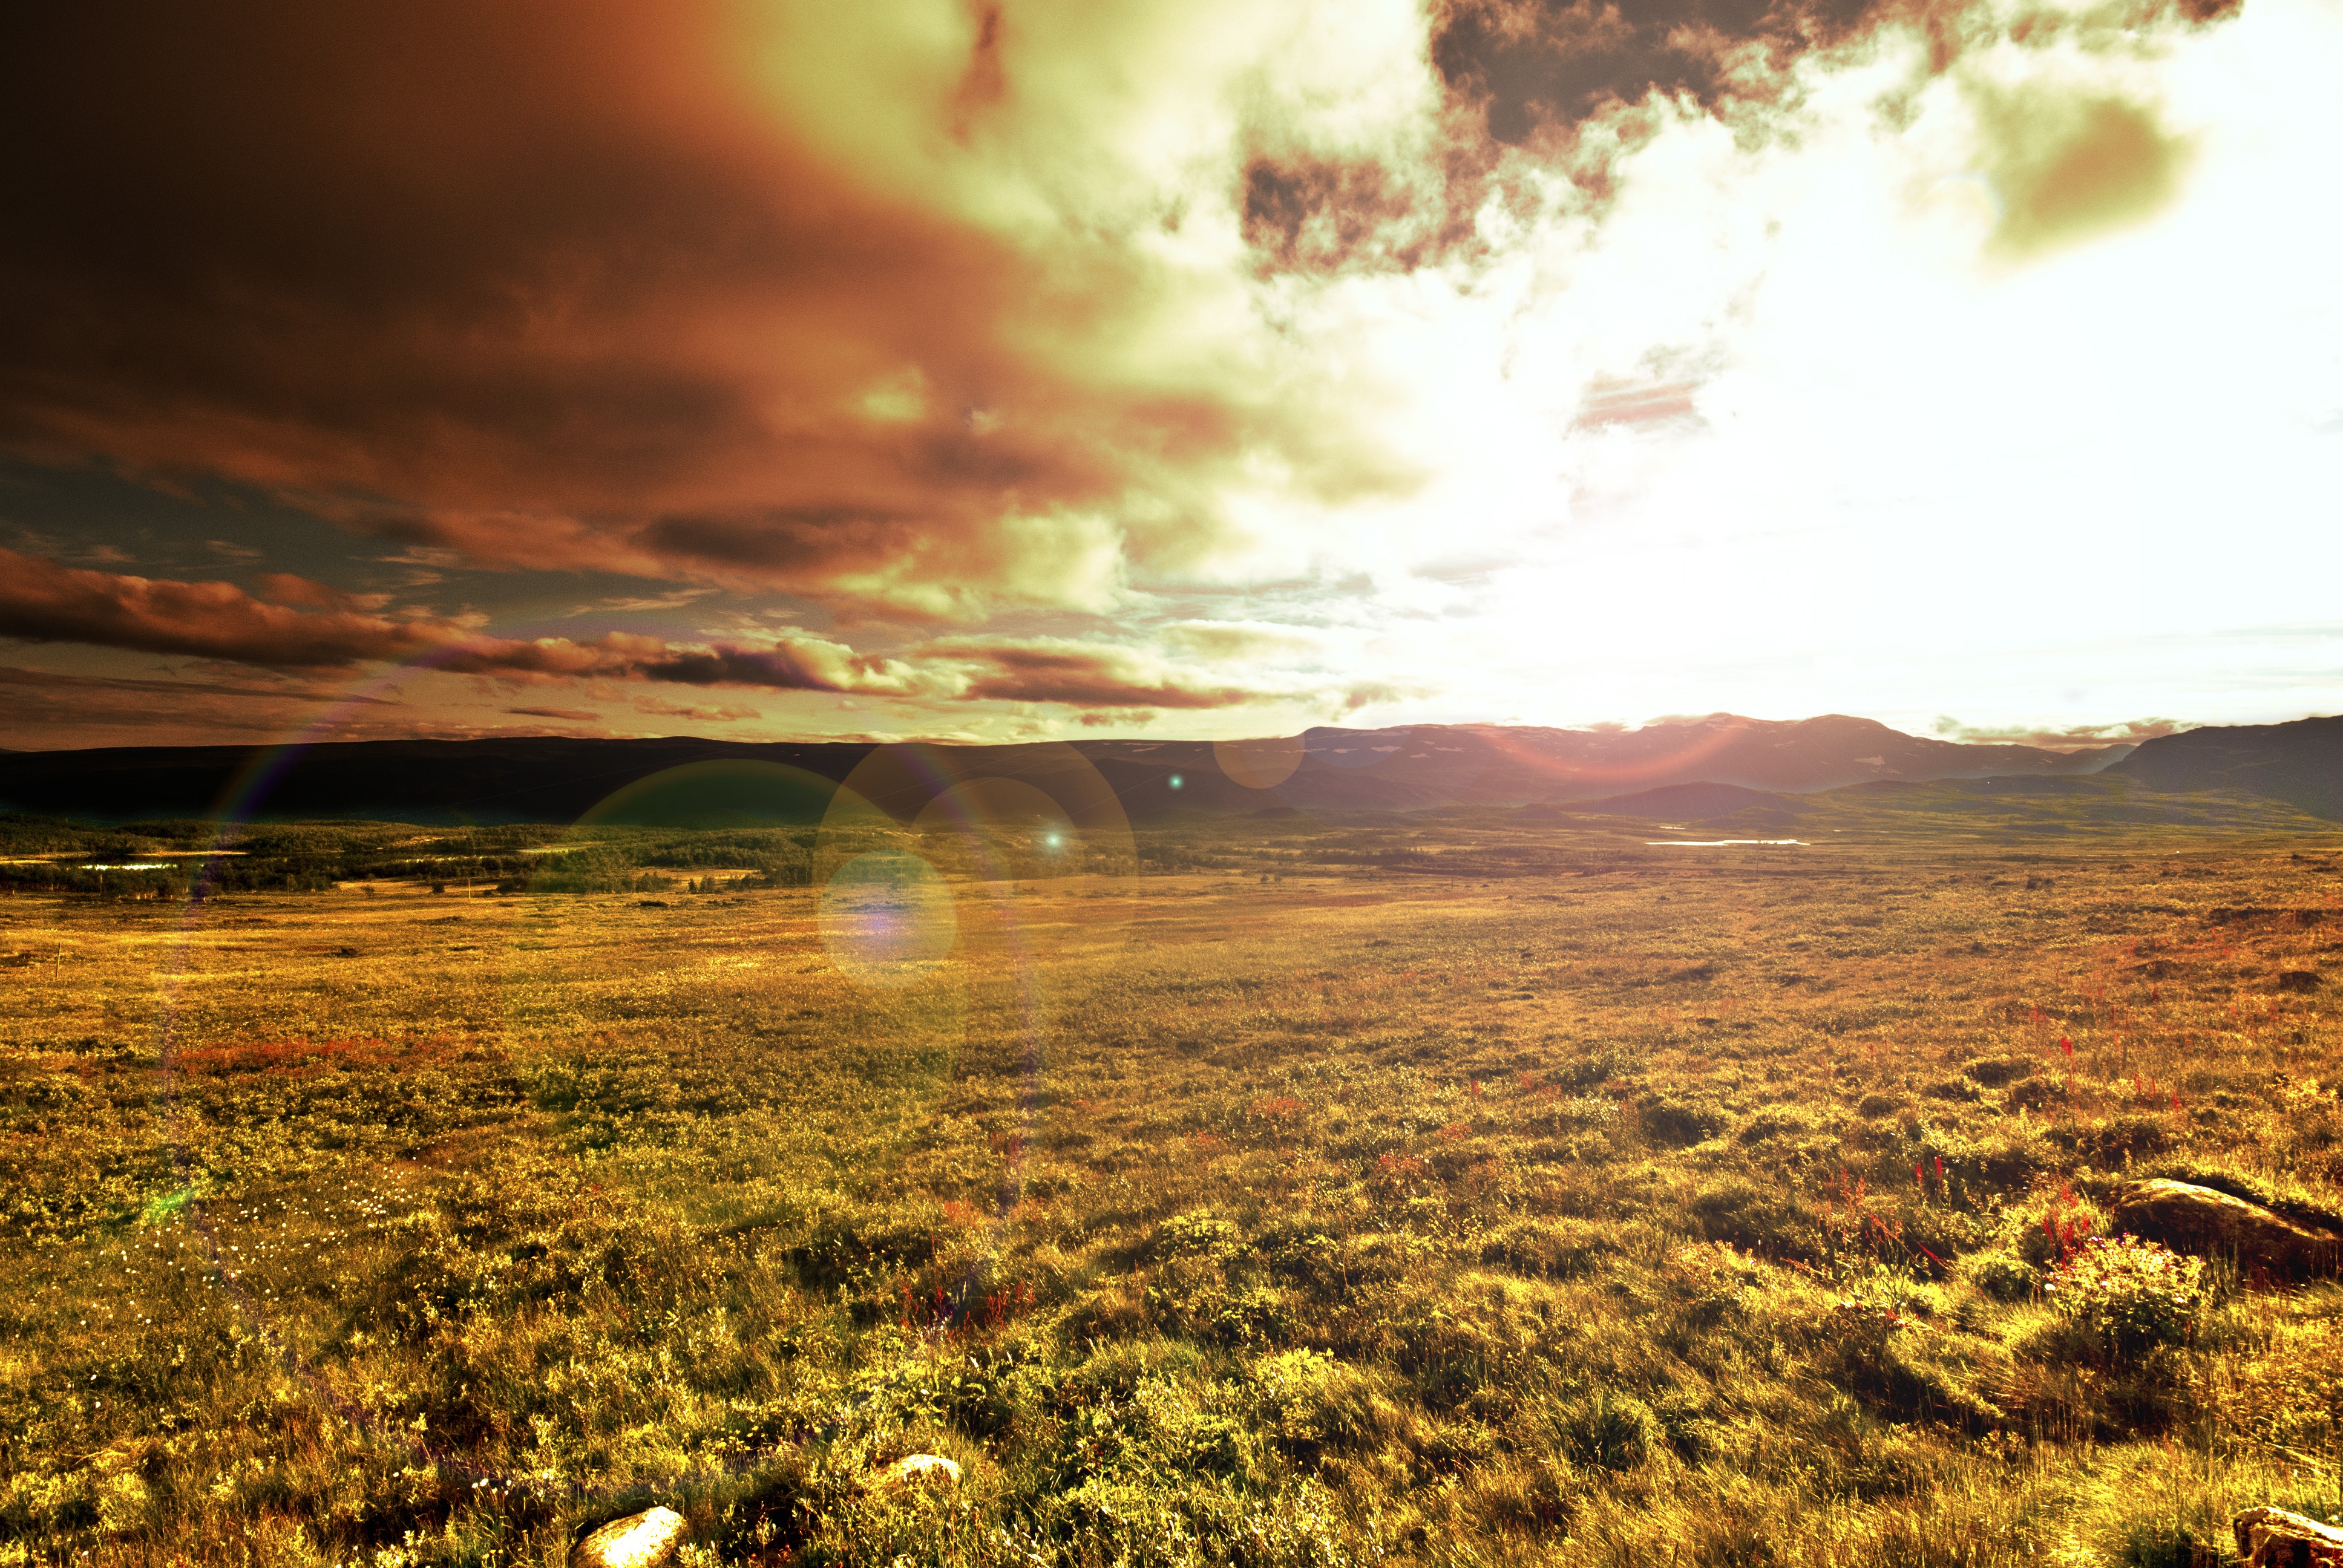
landscape, sea, coast, nature, horizon, mountain, cloud, sky, sun, sunrise, sunset, field, prairie, sunlight, morning, hill, dawn, dusk, evening, autumn, plain, clouds, background, plateau, the nature of the, norway, natural environment, atmospheric phenomenon